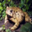
Label: frog